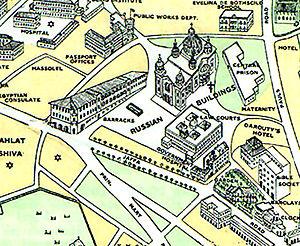
La Mission russe de Jérusalem à côté de la vieille ville de Jérusalem comprend sur une surface de 6,8 hectares, la cathédrale orthodoxe de la Sainte-Trinité, les bâtiments de la Mission et plusieurs édifices construits à l'origine pour accueillir les pèlerins russes-orthodoxes de Terre sainte.